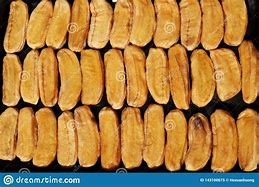
Label: banana